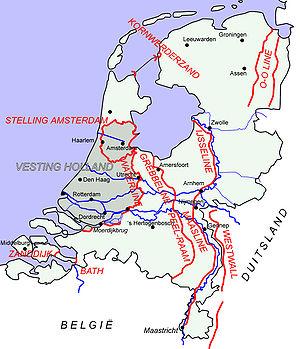
La bataille des Pays-Bas est une opération militaire prévue dans le cas jaune, qui désigne l'invasion allemande de la région des Pays-Bas et de la France pendant la Seconde Guerre mondiale.